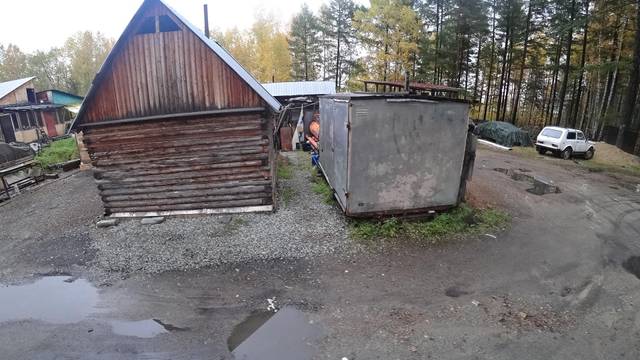
Region: Russia
Coordinates: 55.155, 124.708